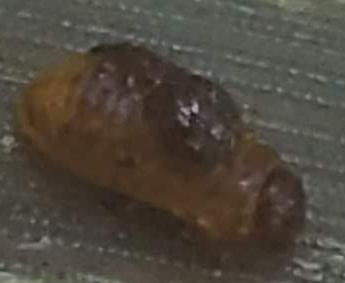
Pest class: cereal_leaf_beetle